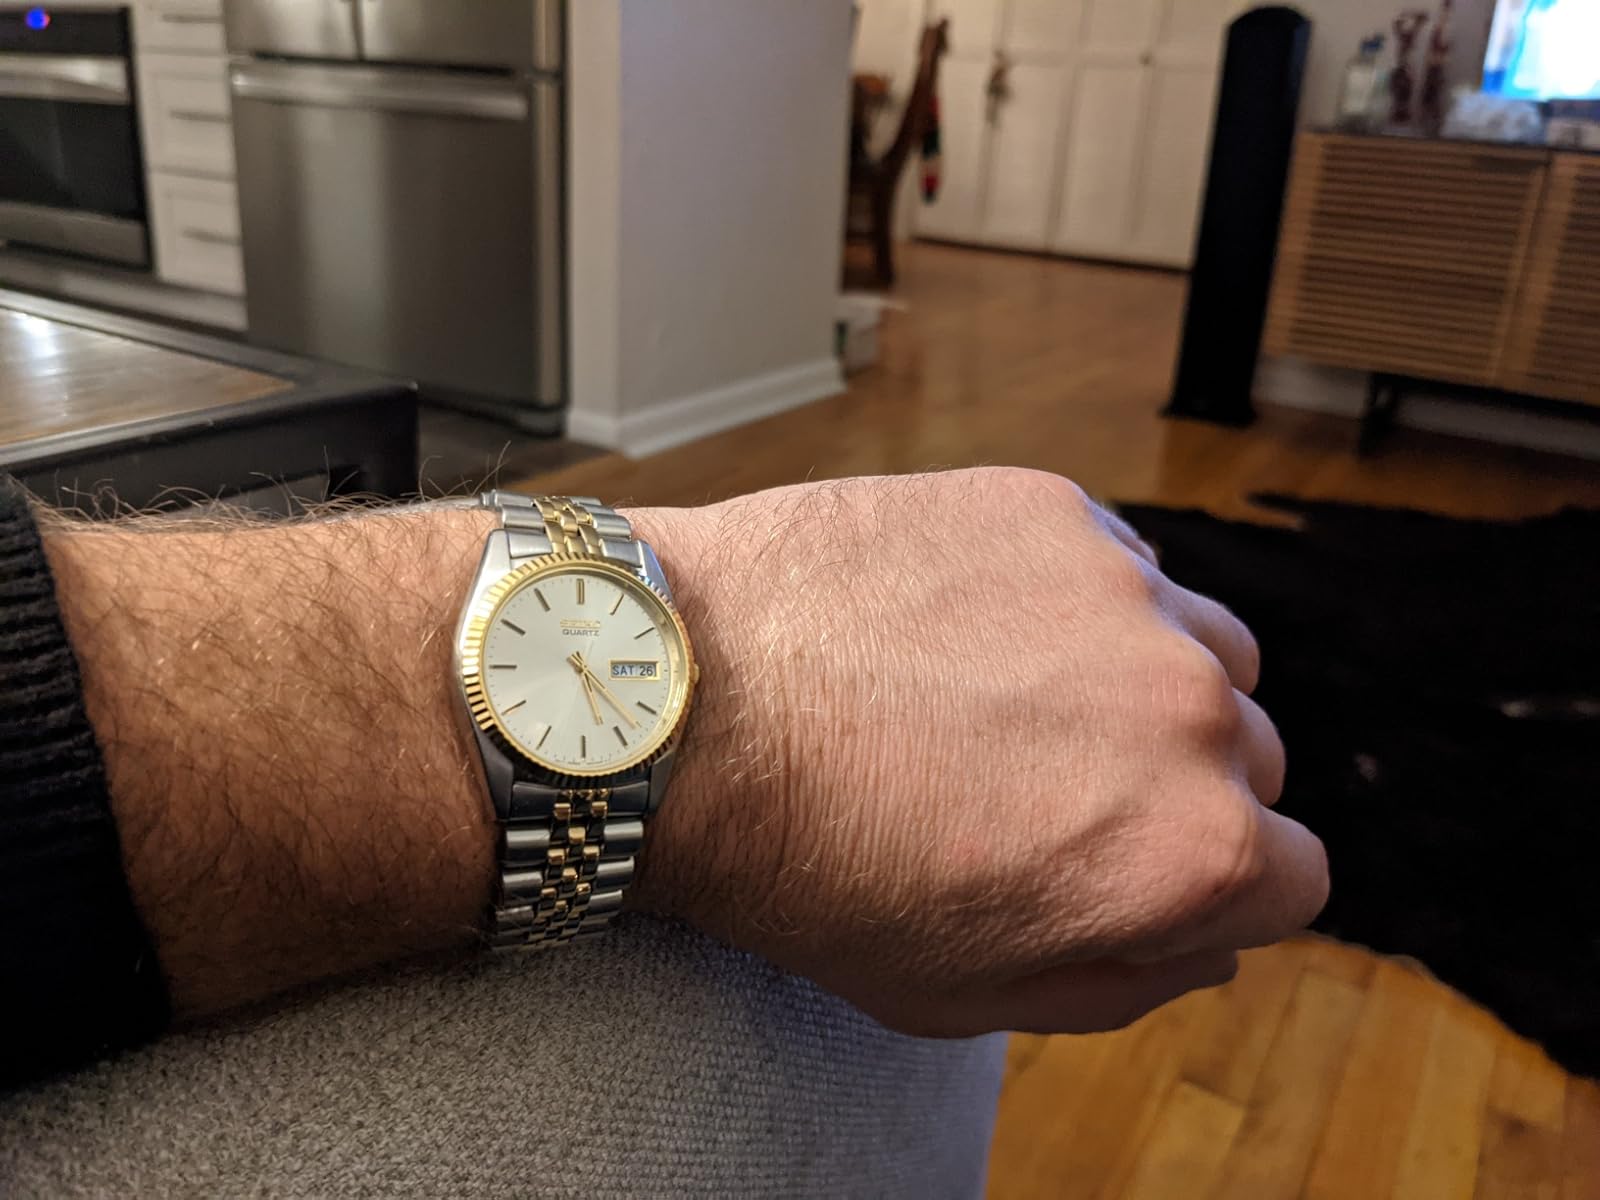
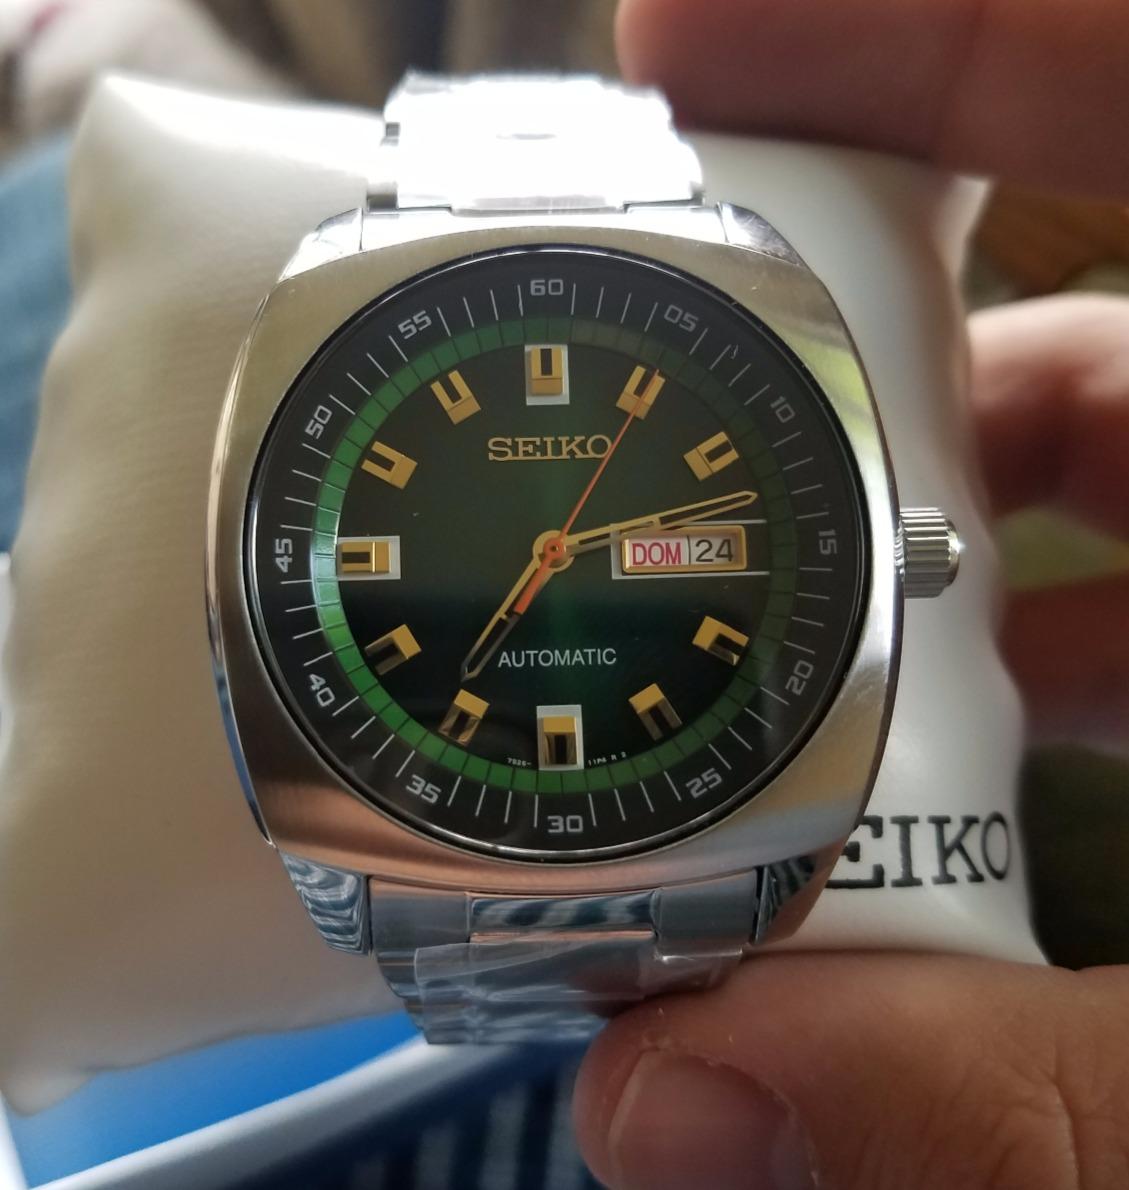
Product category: accessories_watch
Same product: no